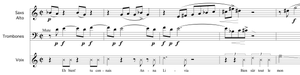
Extrait de la pièce II d'Anna Livia Plurabelle d'André Hodeir
Anna Livia Plurabelle est une œuvre d'André Hodeir pour orchestre de jazz et deux voix de femmes, écrite en 1965-1966, sur un extrait du roman de James Joyce Finnegans Wake. L'œuvre est d'une durée approximative de 53 minutes.